Siddharth (2013 film)

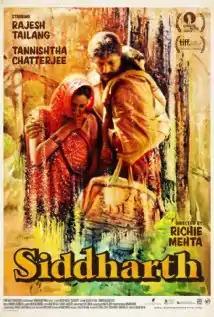
Film poster

Siddharth is a 2013 Indian-Canadian drama film directed by Richie Mehta. It was screened in the Contemporary World Cinema section at the 2013 Toronto International Film Festival. It depicts the story of a man who sends his son to work in a distant land for money who later goes missing.